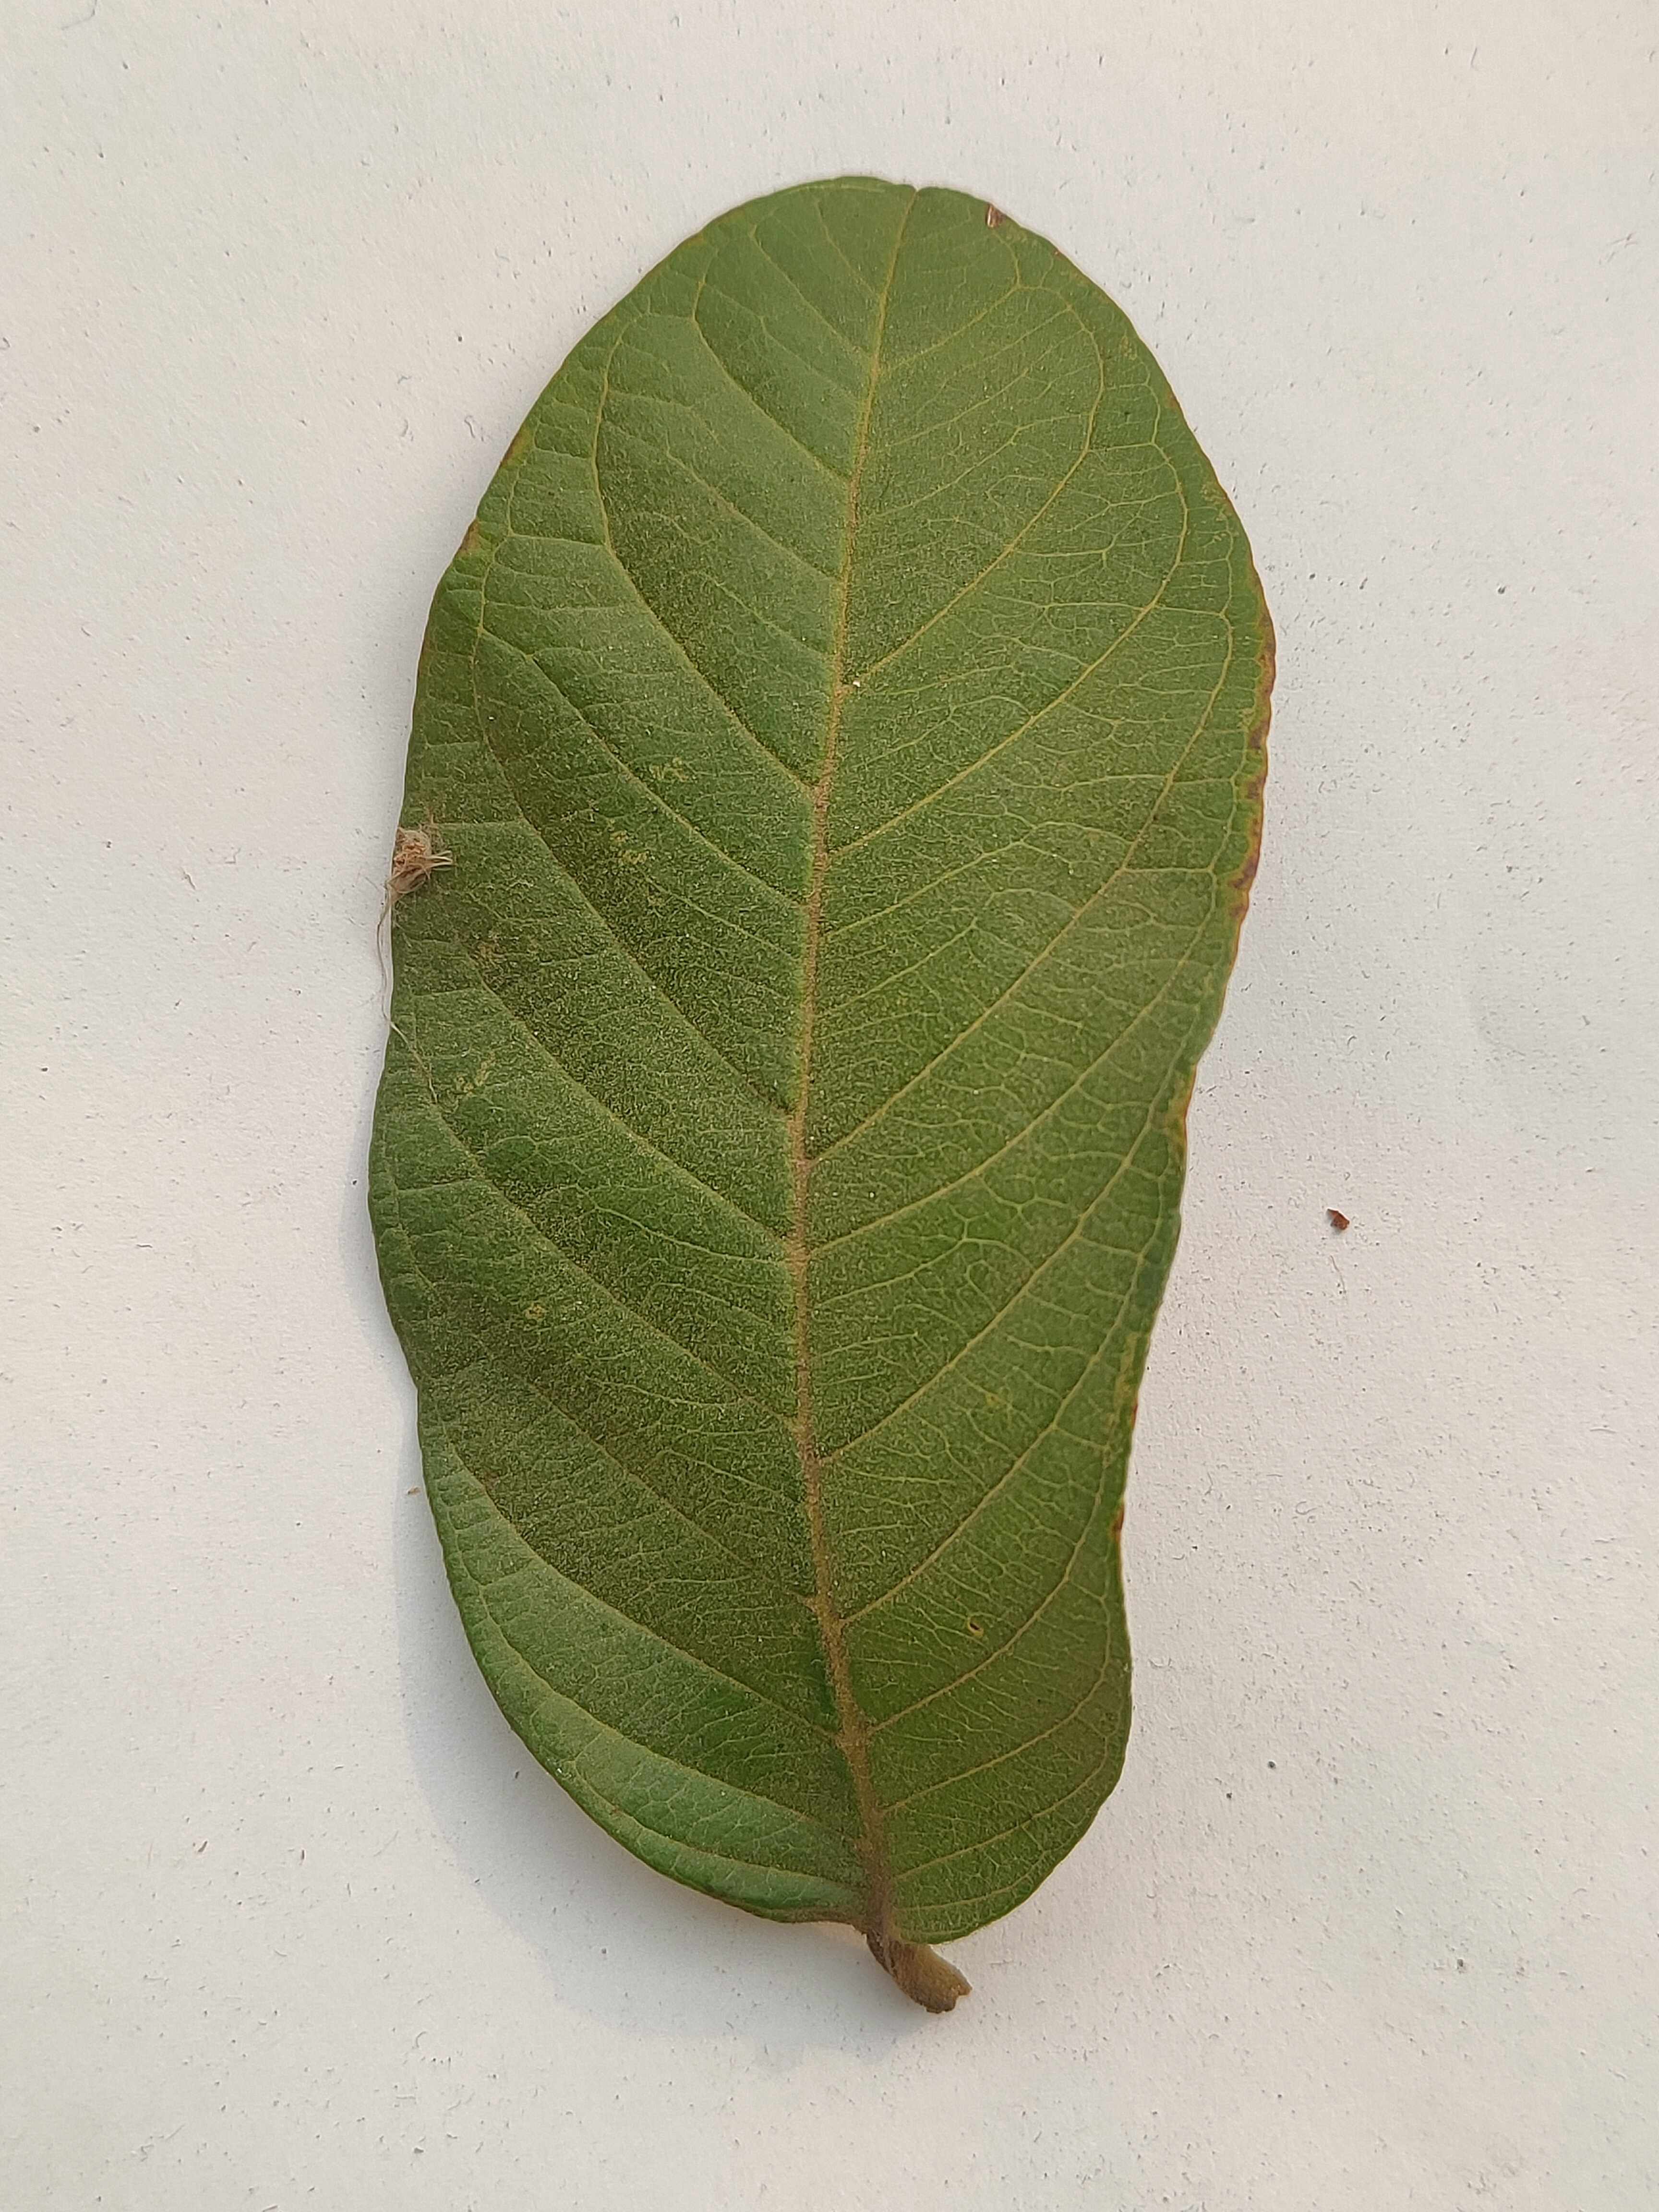
Leaf variety: Guava